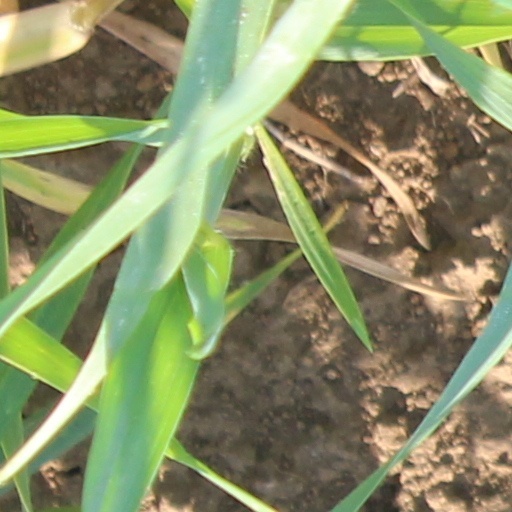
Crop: wheat